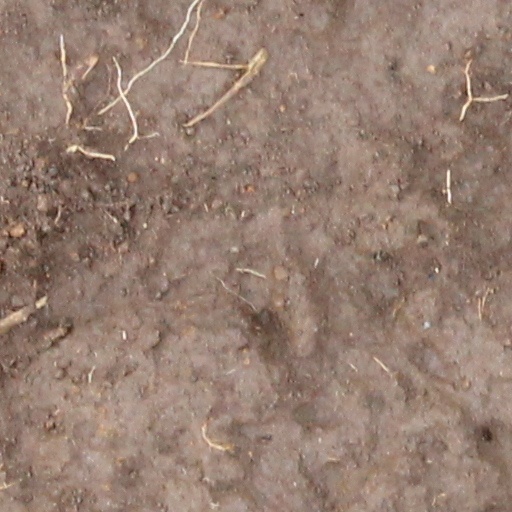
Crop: wheat